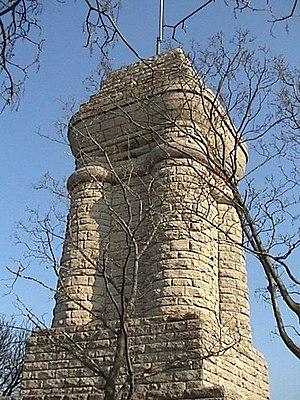
Rückersdorf est une commune rurale de Thuringe, située dans l'arrondissement de Greiz. Elle fait partie de la 'Communauté d'administration Ländereck.